StarFlyer

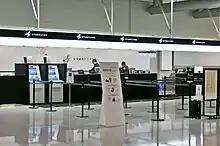
StarFlyer check-in counters at Kansai International Airport

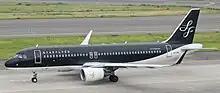
A StarFlyer Airbus A320-200

Most of the StarFlyer A320 fleet is leased from GECAS and AWAS, but the airline purchased three A320s to replace older leased aircraft; JA01MC was retired on April 30, 2014 to bring its fleet to a total of ten aircraft, of which five aircraft were to be leased in the future. In October 2020, StarFlyer announced the leasing of up to five A320neo aircraft from SMBC Aviation Capital, with deliveries beginning in January 2023 in order to replace older A320-200 aircraft, and the agreement expected to be completed by February 2021. By December 2022, the airline reported that the expected delivery of its first A320neo in January 2023 was delayed, with the airline subsequently cancelling several flights between January and March 2023. The first A320neo was delivered during June 2023, before entering service on July 4, 2023.